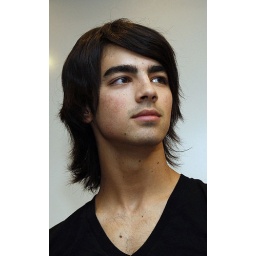
he's nice in black and white shirt. love it